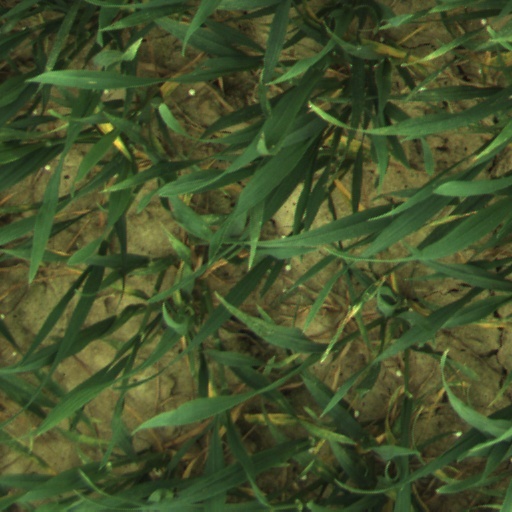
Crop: wheat